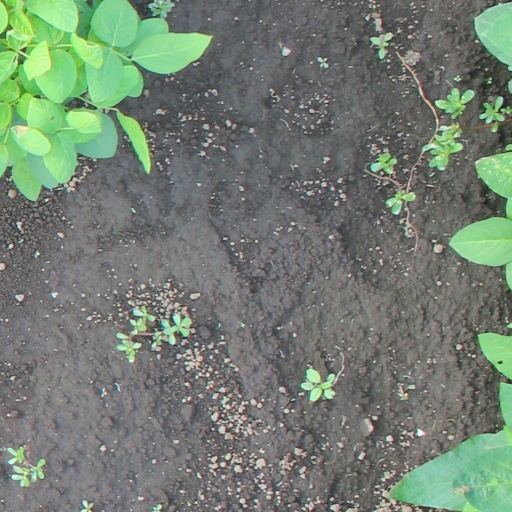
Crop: soybean